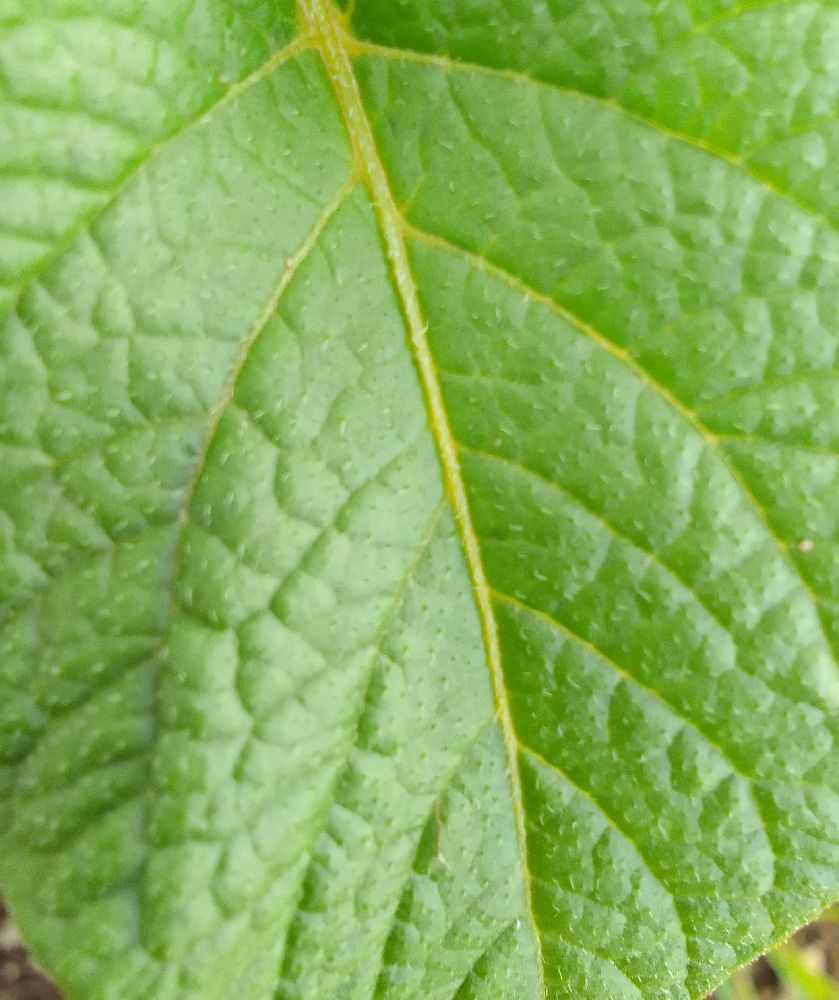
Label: Healthy